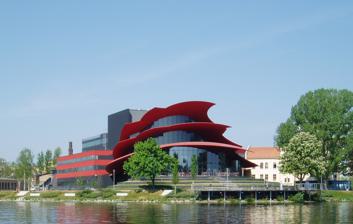
Building: Hans Otto Theatre
Country: Germany
Year built: 1795
Theatre in Potsdam Stammhaus der Hans Otto Theater GmbH vom Tiefer See [ de ] aus, 2007 The Hans Otto Theatre (German: Hans-Otto-Theater ), named after the actor Hans Otto , is a municipal theatre in Potsdam in Germany. Its headquarters and main venue is in the Großes Haus am Tiefen See in Potsdam's cultural district on Schiffbauergasse . Other regular venues are the neighbouring historic Reithalle and occasionally the Palace Theatre in the Neues Palais . History original theatre venue, the Royal Playhouse The Kingliches Schauspielhaus , dedicated to the pleasure of the inhabitants, was opened in 1795 under King Frederick William II of Prussia , successor to Frederick the Great , on the Potsdamer Stadtkanal . It was called the Canal Opera House in the vernacular because of this location. The house had room for 700 guests and initially functioned as a venue for the Schauspielhaus Berlin , had no ensemble of its own and was under the artistic direction of the Berlin general management. The programme included plays, operas and ballets – all of them guest performances from Berlin. Since the Potsdam garrison accounted for about a third of the population, military personnel made up a large part of the audience in addition to the middle-class audience. From 1846 onward, the theatre was run by private tenants and directors with their own ensembles. Plays and operas were shown, as well as comedy and much trivial entertainment. The business was on shaky ground; the theatre was temporarily closed several times. After the beginning of the First World War, the theatre switched to patriotic productions. After the German Revolution of 1918-1919 , the state took over the theatre and in 1919 handed it over to a former officer, Kurt Pehlemann, as tenant, head of the theatre and actor. Pehlemann performed popular German classics, entertainment and German nationals. In 1924 the theatre was transformed into the Potsdamer Schauspielhaus GmbH ; Pehlemann became artistic director. Shortly afterward, the theatre was renovated with public money and donations and reduced to 650 seats. For the reopening in 1929, Schiller's Kabale und Liebe was performed. After 1933, the repertoire was changed: In addition to little classical music, they played light fare and National Socialist drama. In 1945, the theatre burned down after heavy artillery fire during the Second World War, and in 1966 the ruins were blown up. alte Spielstätte in der Zimmerstraße In 1946, the Brandenburg State Theatre was founded and initially found its venue in the baroque palace theatre of the Neues Palais . The opening production was Iphigenia on Tauris by Johann Wolfgang Goethe . A new temporary venue was opened on 16 October 1949 with Goethe's Faust, Part One in the former restaurant, society house and concert garden "Zum alten Fritz" in Zimmerstraße, which now houses the Science and Restoration Centre of the Schlösserstiftung . Hans Otto , portrayed by Peter Kern In 1952, the theatre was named "Hans Otto Theatre" after the actor Hans Otto , who was arrested, tortured and murdered by the Nazis in November 1933 as a communist and trade unionist. The "Tin Box" at the Alter Markt, venue of the Hans Otto Theater GmbH from 1992 to 2006 A reconstruction of Potsdam's city centre including a city hall and theatre decided in 1968 – the opening was planned for 1974 – was delayed. In 1985, another theatre building was planned; the building designed by Günter Franke , one of the architects of the Berlin TV Tower , was to be handed over in 1993 for Potsdam's 1000-year anniversary. The foundation stone was laid in 1989, before the fall of the Wall. However, the already completed shell at Art-Pro at Old Market Square was demolished in 1991 following a decision by the city council. In its place, the Landtag Brandenburg opened in January 2014 in historicised facades of the City Palace, Potsdam , which was damaged in World War II and demolished in 1960. The old venue in Zimmerstraße was closed at about the same time due to structural defects. Substitute venues were temporarily found in Schiffbauergasse and Heinrich-Mann-Allee. A temporary theatre building was erected at the Alter Markt, which was to serve as the central venue for five years and was soon nicknamed the "tin can" by the Potsdam public. In 1998, a venue for children's and youth theatre was established on Schiffbauergasse (on Berliner Straße). In 1999, the decision was made to build the long-awaited new theatre building for the state capital of Potsdam on the newly developed cultural and commercial site Schiffbauergasse. In April 2003, the first sod was turned; in October 2003, the foundation stone was laid. To bridge the construction phase until the opening of the New Theatre, the then artistic director of the Hans-Otto-Theatre, Uwe Eric Laufenberg (2004-2009), invited his audience for two seasons under the motto "on the road" to various, sometimes exotic, alternative venues in the city. exotic alternative venues in the city, such as the Orangery Palace in Park Sanssouci , the pavilion on Freundschaftsinsel , the Palais Lichtenau or the Französische Kirche . Plays also continued in the "Blechbüchse" – it was the main venue of the Hans Otto Theater GmbH for fourteen years until its final closure in June 2006. On the weekend of 22 to 24 September 2006, two years after the topping-out ceremony in September 2004, the new building of the Hans Otto Theater GmbH , the New Theatre, was ceremoniously opened. Brief summary of the history of the theatre since 1946: from 1946 "Landestheater der Mark Brandenburg" in the Neues Palais from 1947 "Brandenburg State Theatre from October 1949 in the former restaurant, society house and concert garden "Zum alten Fritz" in Zimmerstraße from October 1952 "Hans-Otto-Theatre 1953 connection of the touring theatre "Landesbühne Brandenburg" as a touring ensemble to the Hans-Otto-Theatre 1991 to 2006 in the provisional theatre building at the Old Market ("Blechbüchse") 1993 transformation of the "Hans-Otto-Theater" into "Hans Otto Theater GmbH" (and "Brandenburgische Philharmonie Potsdam GmbH"; dissolved in 2000) since September 2006 in the New Theatre on Schiffbauergasse since the 2018–2019 season the New Theatre is called Großes Haus Artistic directors since 1946: Fritz Kirchhoff (1946–1947) Rochus Gliese (1947–1948) Alfred Dreifuß (1948 until 1950) Ilse Rodenberg (1951 until 1957) Gerhard Meyer (1957 until 1968) Peter Kupke (1968 until 1971) Gero Hammer (1971 until 1991) Guido Huonder (1991 until 1993) Stephan Märki (1993 until 1997) Ralf-Günter Krolkiewicz (1997 until 2004) Uwe Eric Laufenberg (2004 until 2009) Tobias Wellemeyer (2009 until 2018) Bettina Jahnke (since 2018) Theatre organisation The Hans Otto Theatre is run in the legal form of a Gesellschaft mit beschränkter Haftung (GmbH) . Intendance Bettina Jahnke, born in Wismar, studied at what is now the University of Music and Theatre Leipzig Theatre Studies. She produced her first productions at the former "Poetisches Theater" of the University of Leipzig before moving to the Staatstheater Cottbus as assistant director and director in 1994. (artistic director: Christoph Schroth ). Between 1998 and 2007, she worked as a freelance director at various theatres in Germany and Switzerland (including Theater Magdeburg , Schauspiel Leipzig , Volkstheater Rostock , Potsdam, Esslingen, Bern), was a lecturer at the Felix Mendelssohn Bartholdy Academy of Music and Theatre and, from 2005, was head director at the Staatstheater Cottbus (artistic director: Martin Schüler). In 2009, she took over the directorship of the Rheinisches Landestheater Neuss , which she led to national attention with her high artistic standards. Under her direction, several productions were invited to the NRW Theatertreffen and also won awards. Bettina Jahnke has been the artistic director of the Hans Otto Theatre since the 2018–2019 season. Acting Ensemble The theatre's ensemble consists of 25 committed actors. Since autumn 2018, under the artistic direction of Bettina Jahnke, more female directors have been working at the Hans Otto Theater, with the artistic direction placing great value on parity. Guest directors since then have been or are: Frank Abt, Jörg Bitterich, Marc Becker , Nicole Erbe, Kathrin Filler, Manuela Gerlach, Esther Hattenbach, Sascha Hawemann , Mario Holetzeck , Anna Franziska Huber, Bettina Jahnke, Jan Jochymski , Malte Kreuzfeldt , Steffi Kühnert , Konstanze Lauterbach Bernd Mottl , Ulrike Müller , Milena Paulovics, Nina de la Parra, Moritz Peters, Katrin Plötner , Mike Priebe, Annette Pullen , Tobias Johannes Erasmus Rott, Katharina Schmitt , Petra Schönwald, Caro Thum , Alexandra Wilke, Sebastian Wirnitzer , Angelika Zacek . Repertoire The repertoire of the Hans-Otto-Theatre includes drama as well as theatre for children and young people. Together with the Kammerakademie Potsdam , the Hans Otto Theatre produces the annual new production of the Potsdam Winter Opera . Within the theatre and concert association of the state of Brandenburg, the Hans Otto Theatre presents its performances in the cities of Frankfurt (Oder) (Kleist Forum) and Brandenburg an der Havel ( Brandenburg Theatre ). Musical theatre productions from the Staatstheater Cottbus come to the Hans-Otto-Theater for guest performances. Venues The main venues on Schiffbauergasse are the Großes Haus, a new stage building opened in 2006 with 485 seats, and the nearby Reithalle with 162 seats. In addition, there is the smaller stage Reithalle Box and the open-air summer stage at the Tiefen See. Großes Haus Großes Haus, main venue of Hans Otto Theater GmbH The parent building and main venue of the Hans Otto Theatre was built from 2003 to 2006 on the cultural and commercial site Schiffbauergasse (house number 11). The clients of the 26.5 million euro project were the city of Potsdam and the Brandenburg State Development Corporation. The documentary film by Klaus Wunder Theater ohne Ende zum glücklichen Ende – Theaterbau in Potsdam shows the eventful struggle for a new theatre from 1988 to 2006. Architecture Haveluferansicht des Großes Hauses The architect Paul Böhm , son of Gottfried Böhm , designed and realised together with his father a five-storey theatre building with shell-shaped, cantilevered roofs. Concrete, glass and steel are the predominant materials. A listed gas holder was integrated into the structure. On the Tiefen See side, a former chicory mill, also a listed building, adjoins the theatre structure; it now houses a restaurant. The upper foyer and stage hall have glass window fronts that look out over the Havel River to Park Babelsberg . The hall can be completely darkened for evening theatre performances. The hall has room for a maximum of 485 spectators. There are 50 lifting platforms under the rows of spectators, with which the auditorium can be flexibly lowered and raised. The backstage can be opened to the rounded interior of the Gasometer. An orchestra pit also makes the stage suitable for musical theatre performances. The new Hans Otto Theatre was officially opened on 22 September 2006. At a ceremony attended by Federal President Horst Köhler and Brandenburg's Prime Minister Matthias Platzeck , the cultural and economic importance of the new theatre location for the city of Potsdam was acknowledged and reference was made to the hoped-for signal effect for the new federal states. The opening received widespread media coverage throughout Germany. On the weekend of 22 to 24 September, five premieres were on the programme, including two world premieres, a German-language premiere and Lessing's Nathan the Wise . In the 2015 film documentary Die Böhms - Architektur einer Familie by Maurizius Staerkle-Drux, the new building of the New Theatre occupies an important place. Reithalle The Reithalle is located at Potsdamer Schiffbauergasse 16, a two-minute walk from the Main House . In the Reithalle A mainly productions of children's and youth theatre are performed. The Reithalle B is especially used for theatre rehearsals. Palace Theatre in the New Palace Main article: New Palace (Potsdam) The Palace Theatre is located directly in the New Palace at Am Neuen Palais 1 on the western edge of Park Sanssouci . Awards 2008: Friedrich Luft Prize [ de ] for the world premiere production of Staats-Sicherheiten under the direction of Clemens Bechtel References